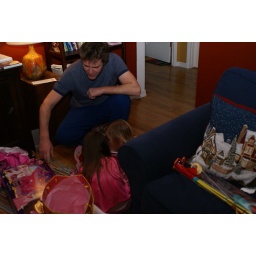
Uncle Chris and the girls at his house in Seattle, WAUncle Chris and the girls at his house in Seattle, WA